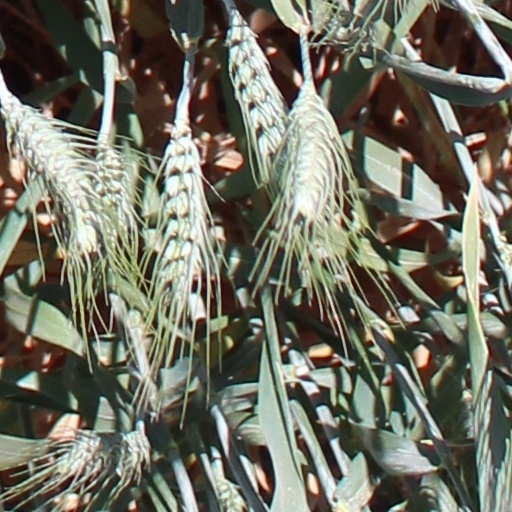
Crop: wheat